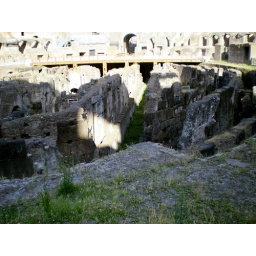
The many alleyways under the Colisseum floor where lions were kept in total darkness before fighting the gladiators.